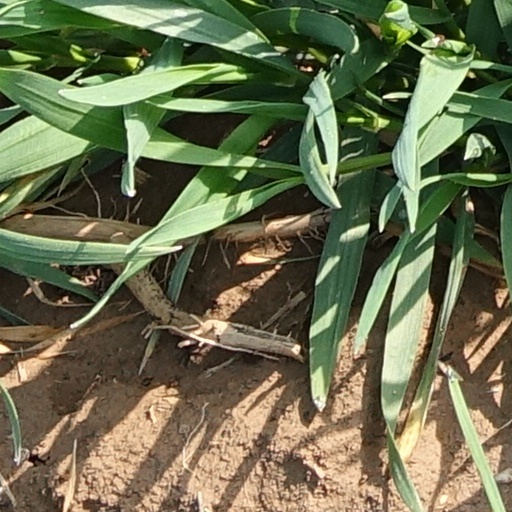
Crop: wheat